Rainer Wend

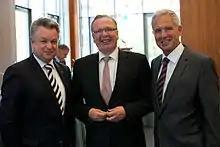
Wend (centre) with State Minister Michael Georg Link (left) and EBD's Honorary President Dieter Spöri (right)

Since Wend has been working for the Bundestag, his political priorities are related to financial and economical topics as well as to the euro-crisis. According to Wend important elements of crisis management are besides budget discipline and structural reforms in the affected countries a greater convergence of economic and financial policies of the EU members towards a “political union”. Wend supports the introduction of a financial transaction tax on a broad base.